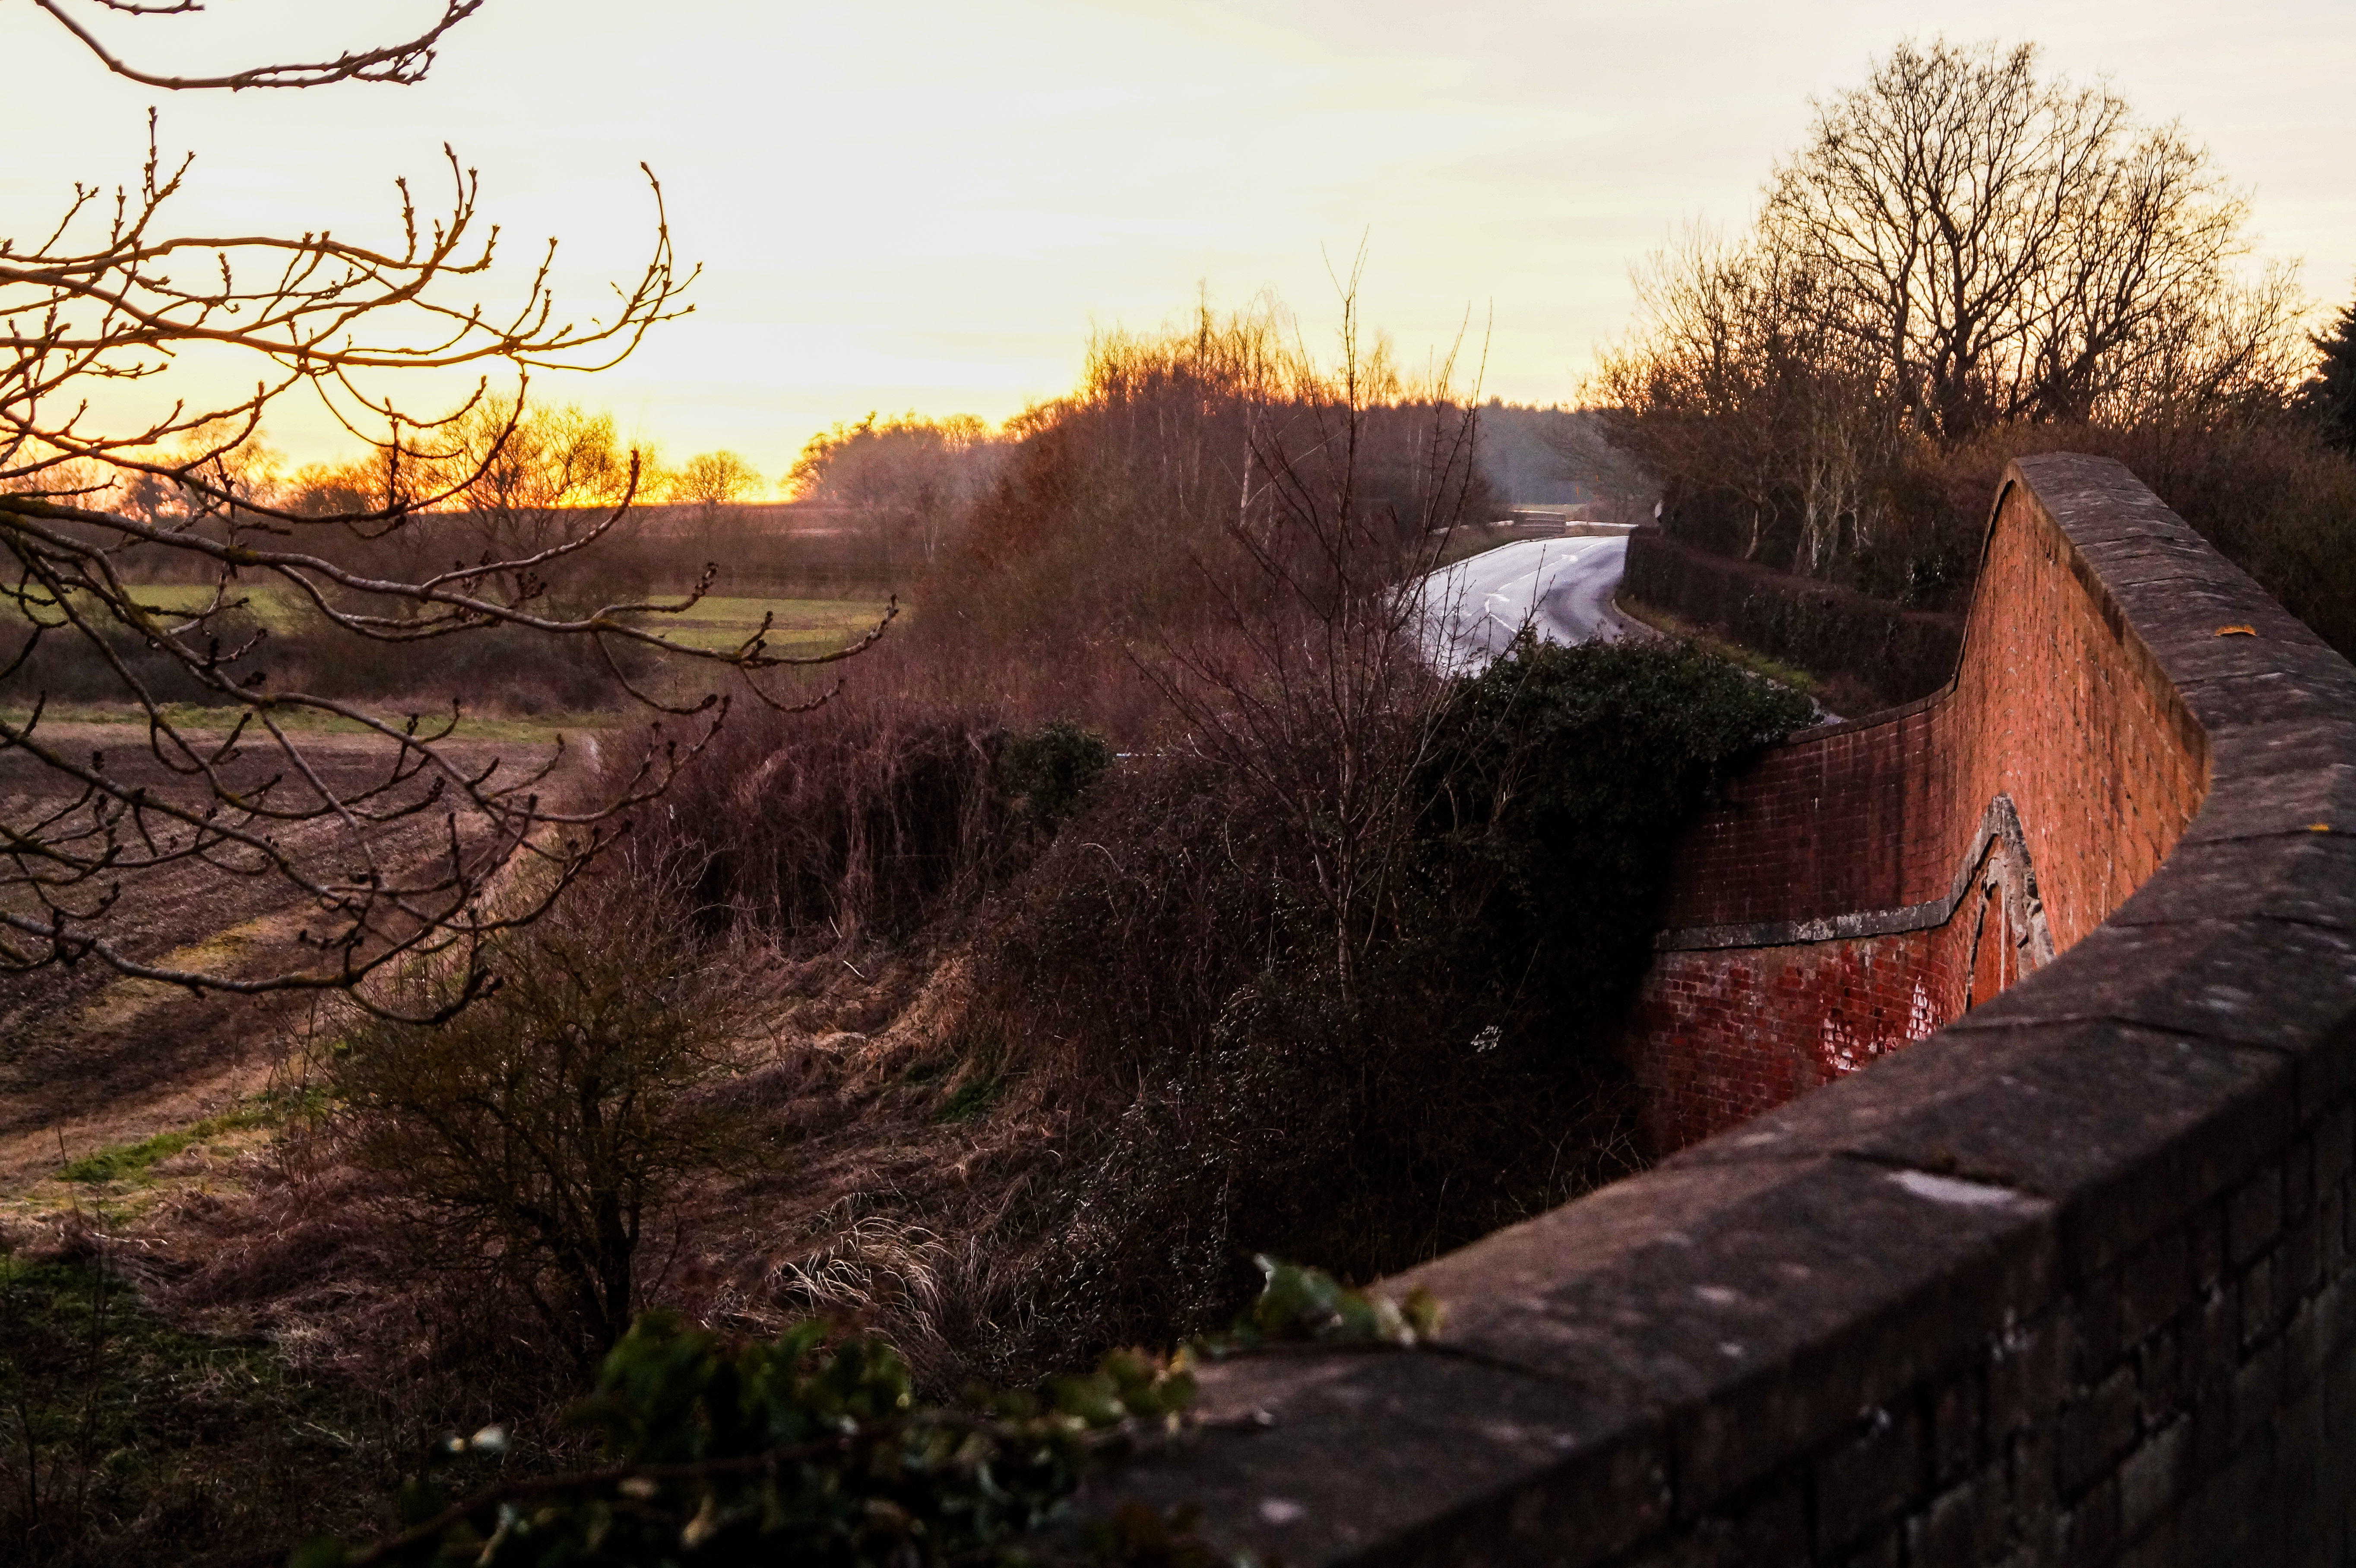
landscape, tree, nature, forest, horizon, wilderness, winter, cloud, sky, sunset, road, bridge, field, morning, hour, dusk, bush, evening, golden, red, autumn, brick, season, trees, clouds, fields, warwickshire, wixford, rural area